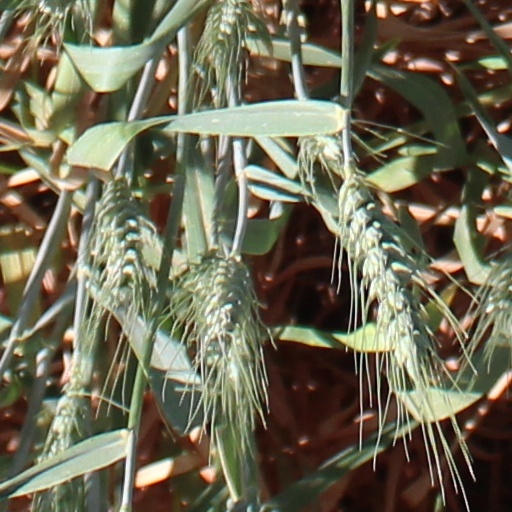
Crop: wheat